Brooklyn Army Terminal

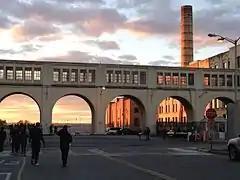
Footbridge on the north side of the terminal, as seen at sunset

Brooklyn Army Terminal is also home to a number of tenants specializing across a varied degree of industries. Notable tenants include: